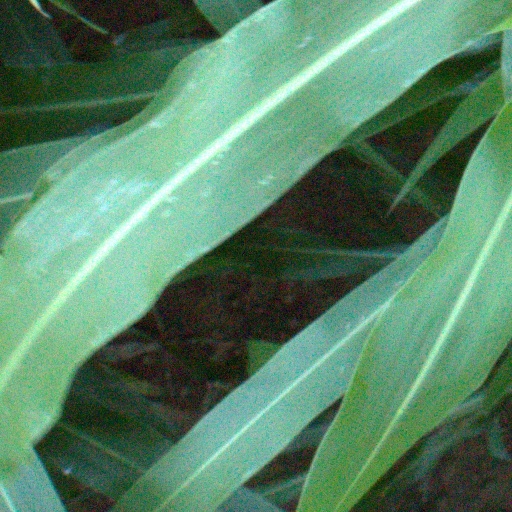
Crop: sorghum